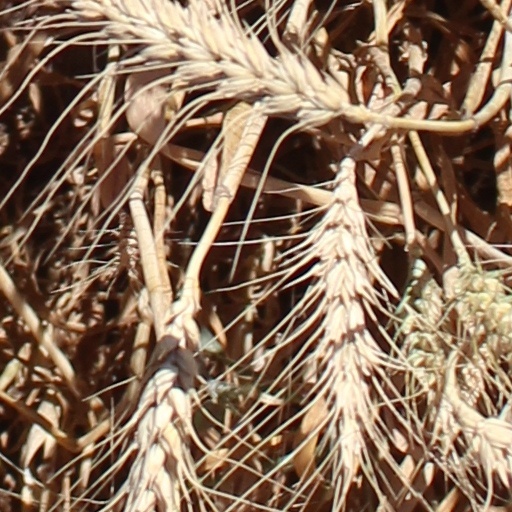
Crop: wheat